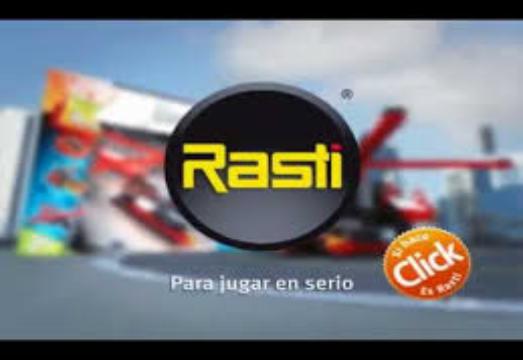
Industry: Leisure